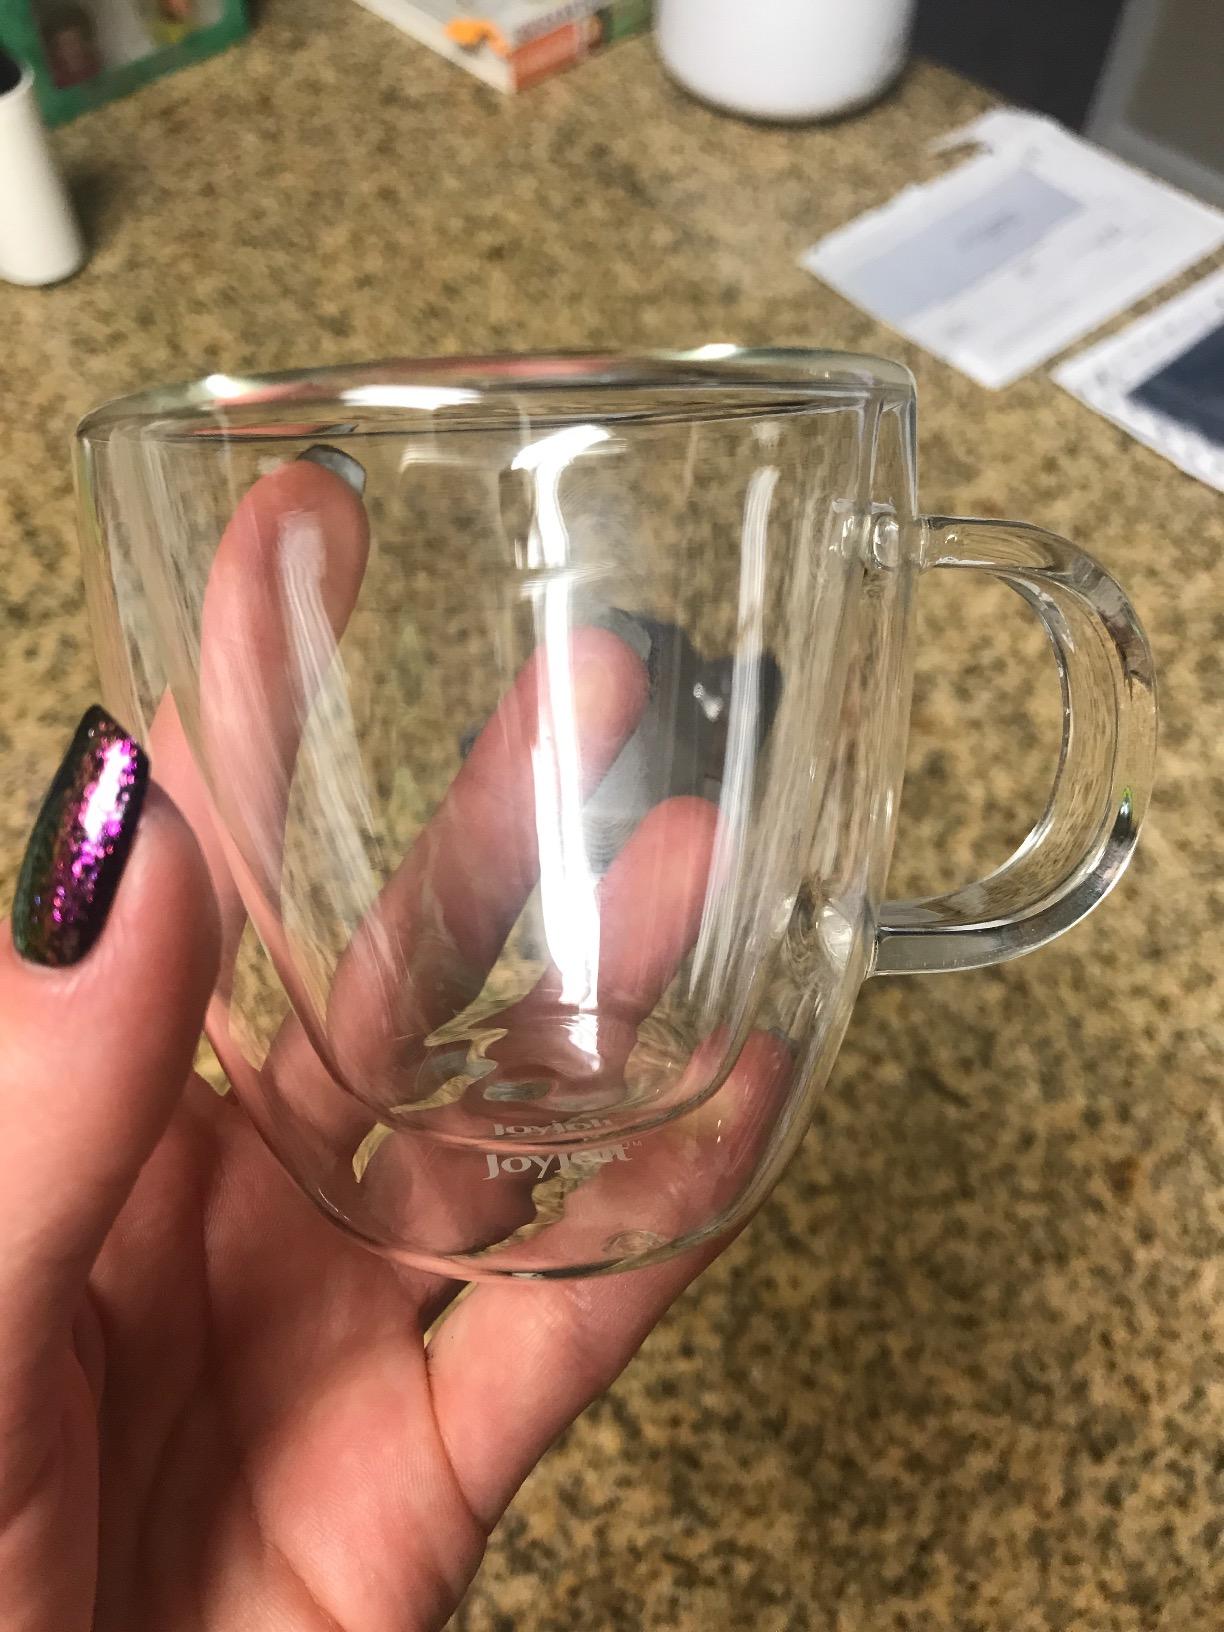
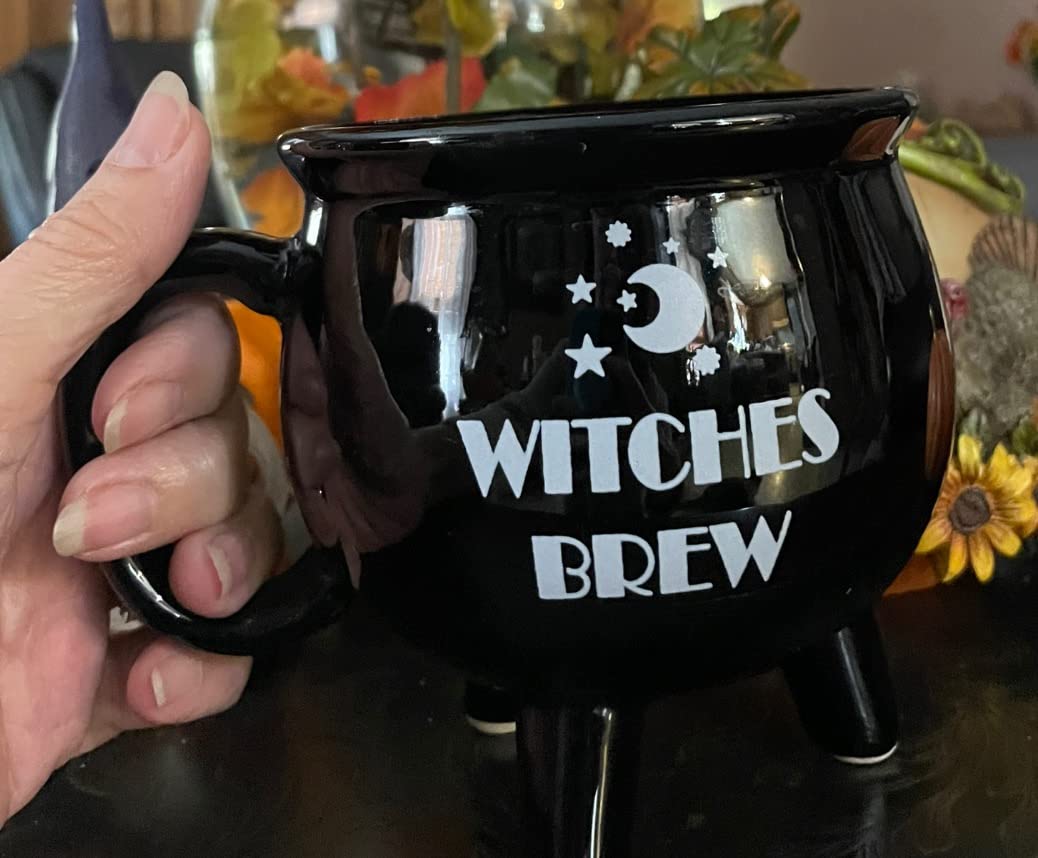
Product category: items_mug
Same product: no